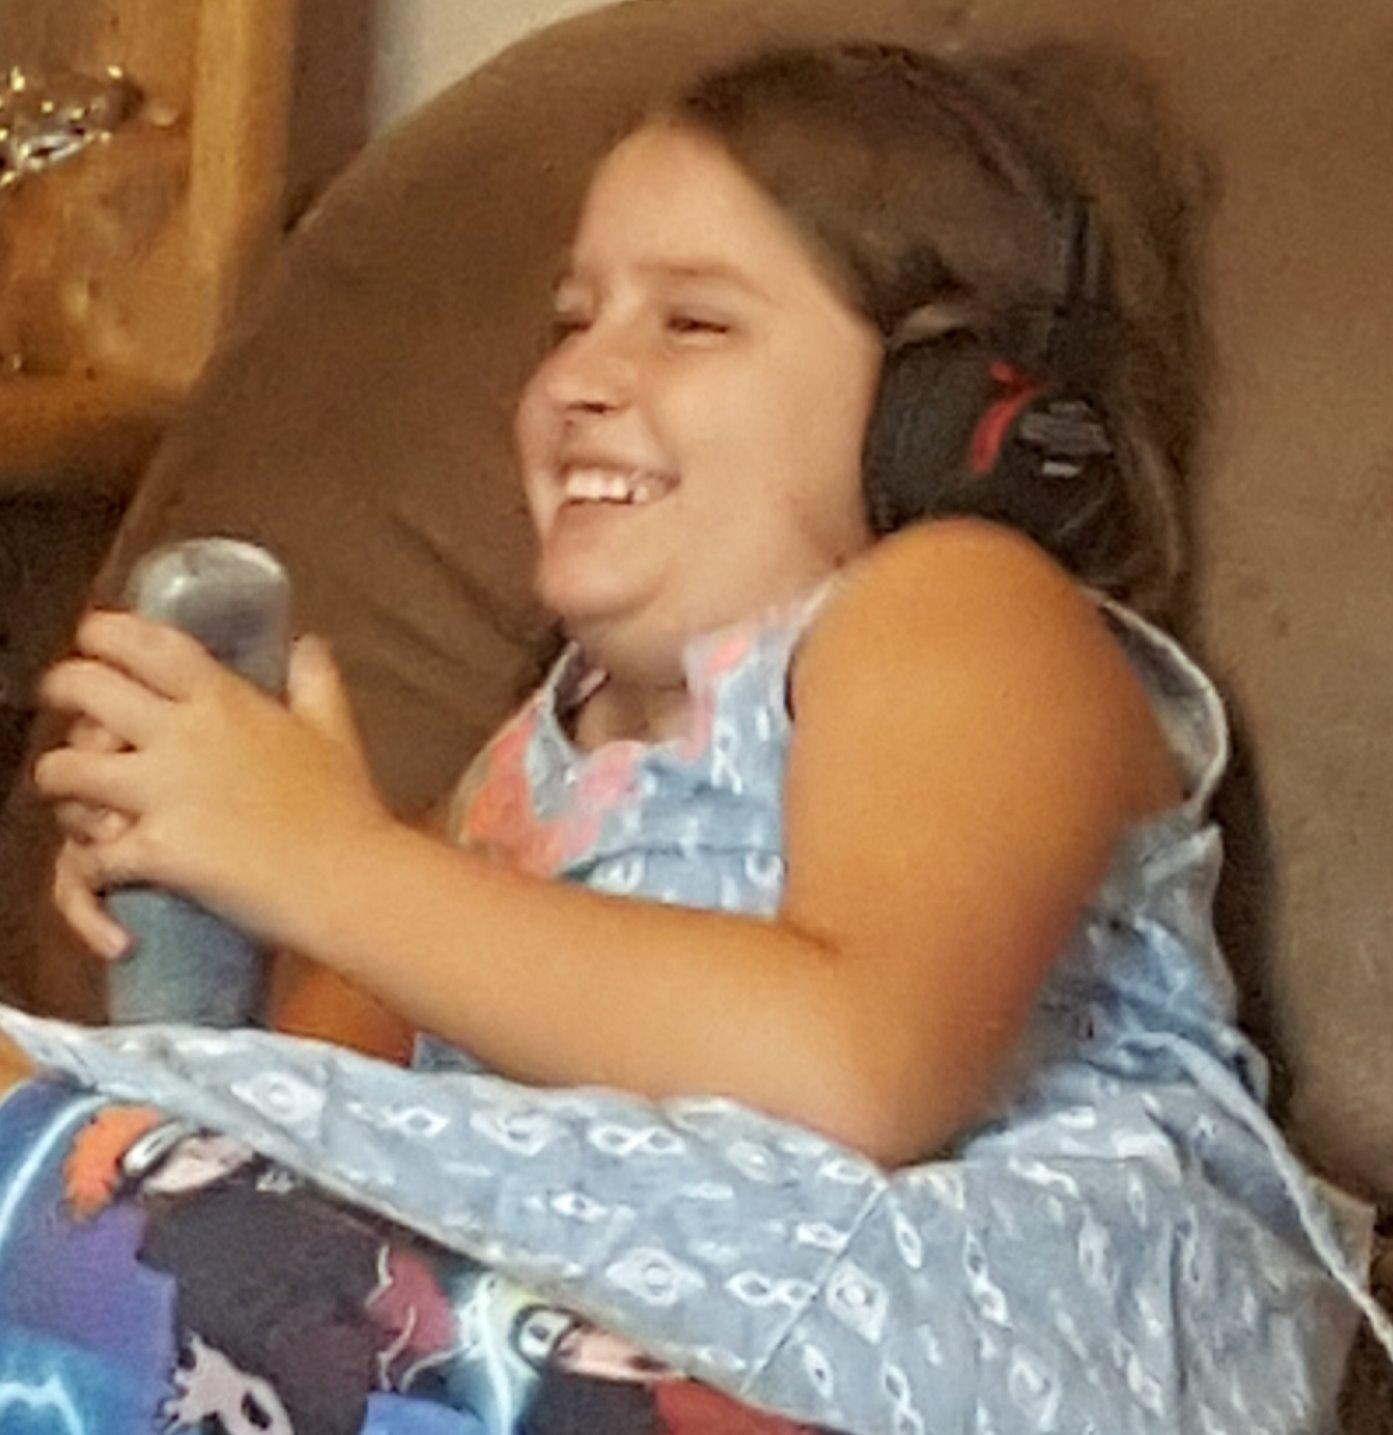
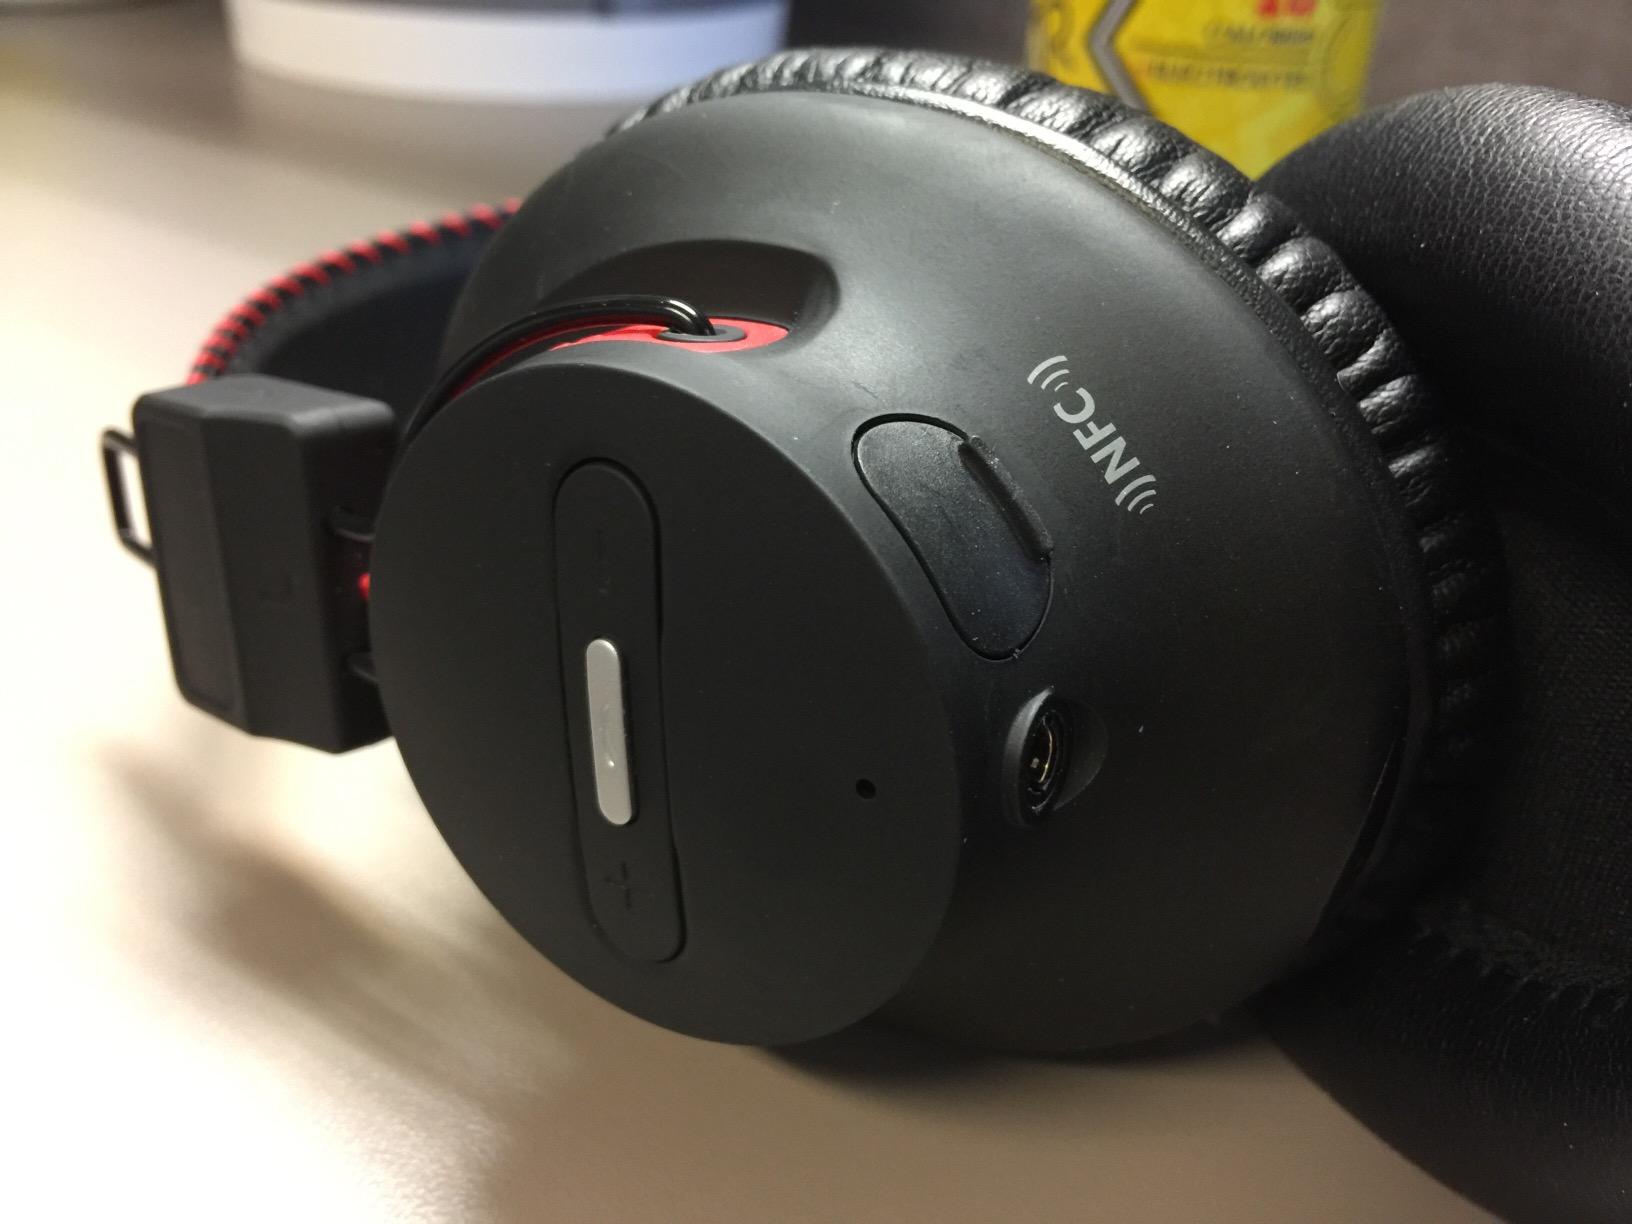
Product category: headphones
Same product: yes